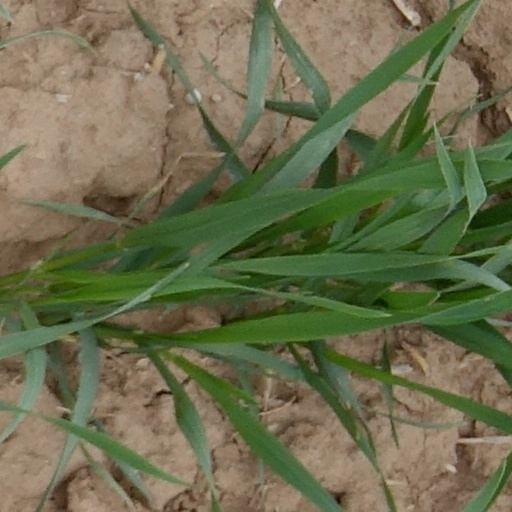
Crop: wheat